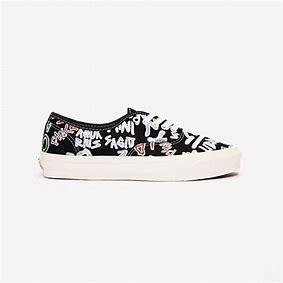
Brand: Vans
Model: UA OG Authentic LX